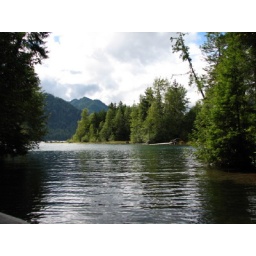
Getting the boat in the water